Charlie's Angels (2000 film)

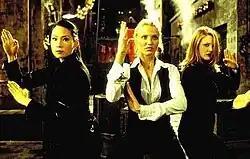
One of the most widely reproduced publicity images from "Charlie's Angels" features (L to R) Lucy Liu, Cameron Diaz, and Drew Barrymore in defensive posture as they prepare to subdue The Thin Man.

In June 1998, it was reported that "Charlie's Angels" was one of a number of Aaron Spelling produced television series in development for a feature film adaptation. The following July, it was reported the project was being developed at Sony Pictures.